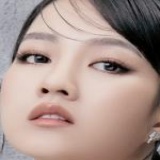
diễn viên Kiều Trinh Xíu